Sky position (RA, Dec in degrees): 199.103, 15.361
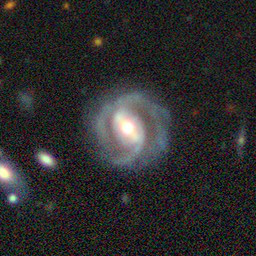
Galaxy morphology: Barred Spiral Galaxies